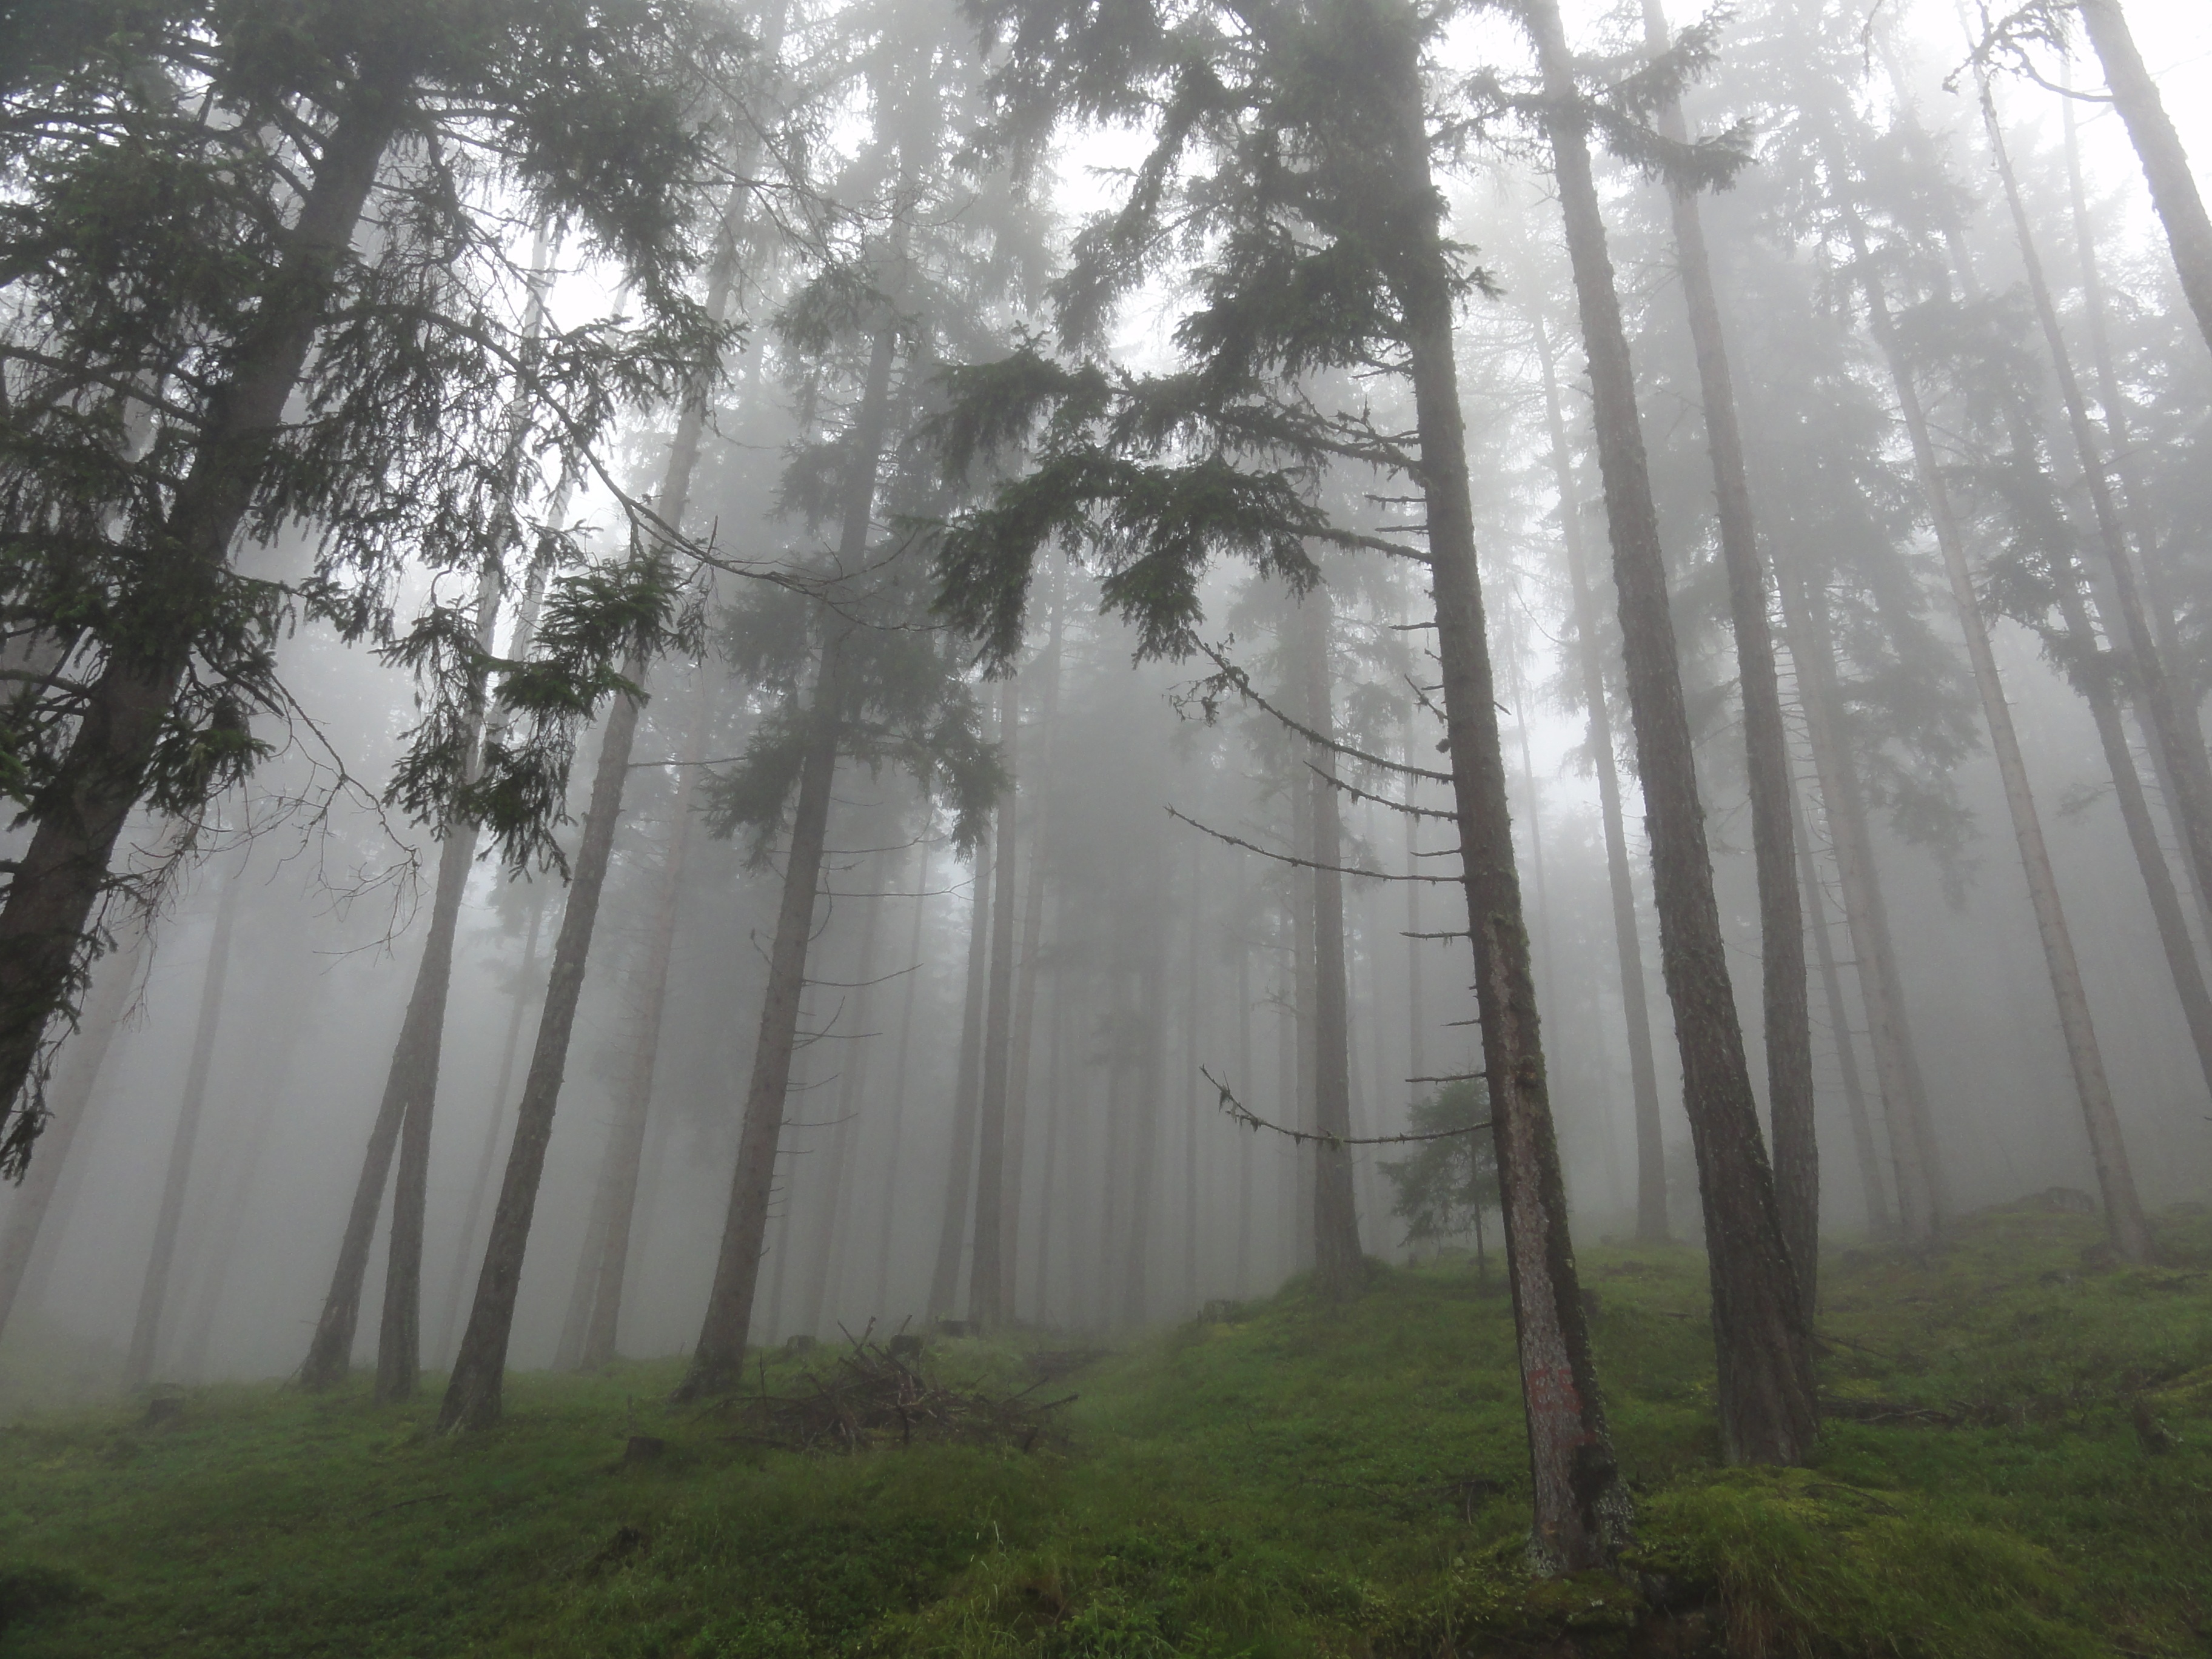
tree, nature, forest, branch, fog, mist, sunlight, morning, jungle, weather, rainforest, woodland, habitat, mood, ecosystem, colourless, old growth forest, natural environment, atmospheric phenomenon, woody plant, temperate coniferous forest